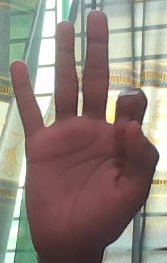
ASL sign: 9